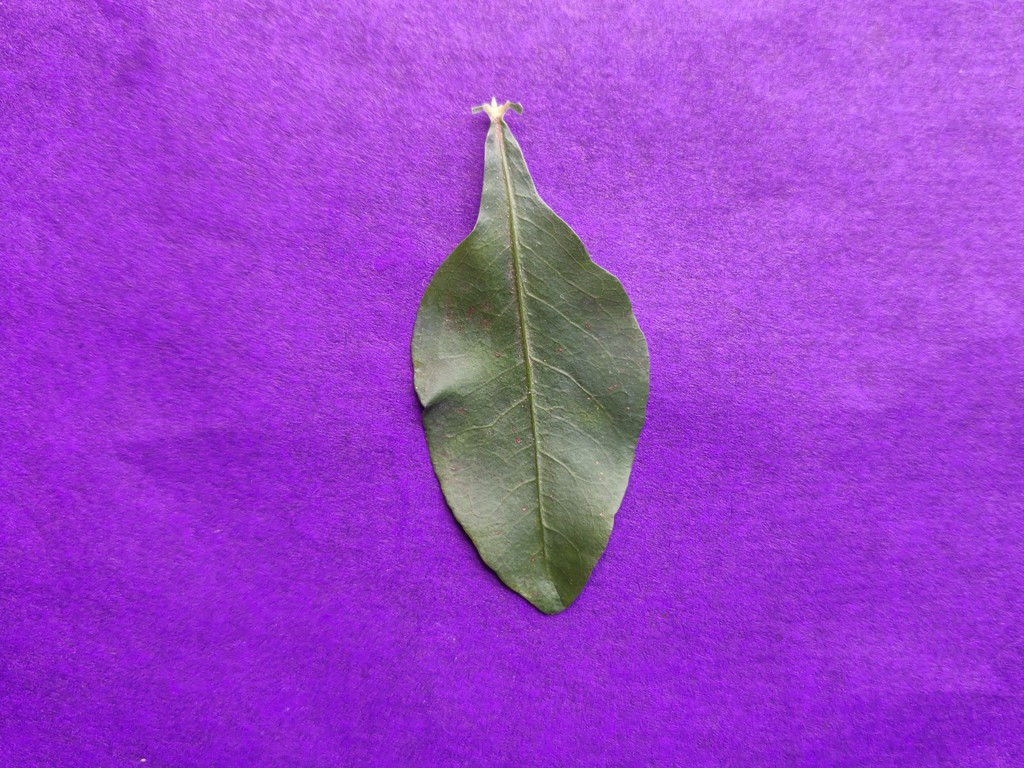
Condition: Healthy
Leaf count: single
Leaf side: front